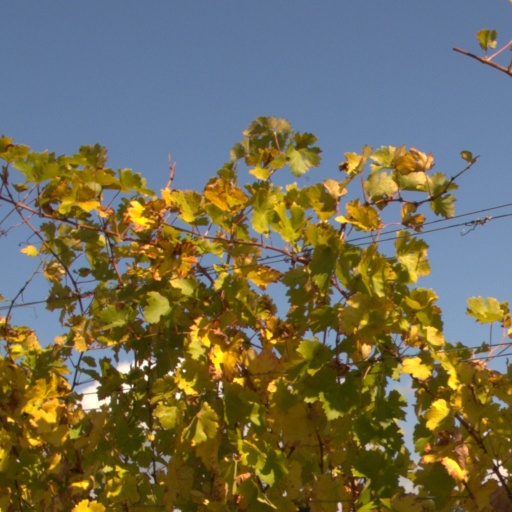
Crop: grape